Kimi Räikkönen

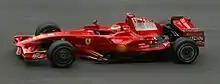
Räikkönen took his first win of at the .

Räikkönen took the 2007 Formula One Drivers' title with victory in the at Interlagos, in an incident-packed race. Massa had taken pole, followed by Hamilton, Räikkönen, and Alonso. At the start of the race Räikkönen passed Hamilton on the outside and lined up behind Massa. Alonso shortly afterwards passed Hamilton, who fell progressively down the order. Räikkönen eventually overtook Massa, who was already eliminated from contention for the Drivers' Championship in the Japanese Grand Prix. Massa's strategy for the second round of pit stops ensured Räikkönen kept the lead. Räikkönen went on to take the chequered flag, which handed him the crown by a single point from Hamilton and Alonso. Championship leader Hamilton eventually finished the race in seventh place, while defending champion Alonso managed third.